Flags of the Mughal Empire

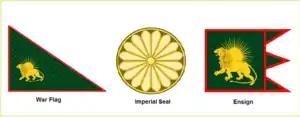
Imperial flag, standard, and seal of the Mughal Empire

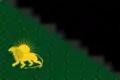
Flag of the Mughal Empire

The Mughal Empire had a number of imperial flags and standards. The principal imperial standard of the Mughals was known as the "alam". It was primarily moss green. It displayed a lion and sun facing the hoist of the flag. The Mughals traced their use of the "alam" back to Timur.